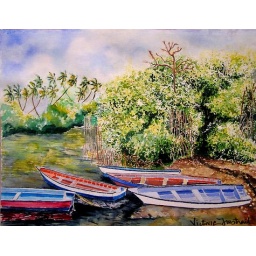
fishing boats moored in the river